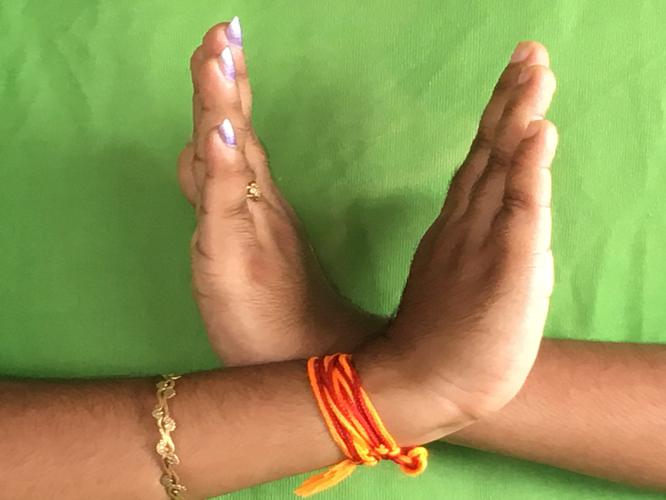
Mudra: Swastikam
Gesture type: double_hand